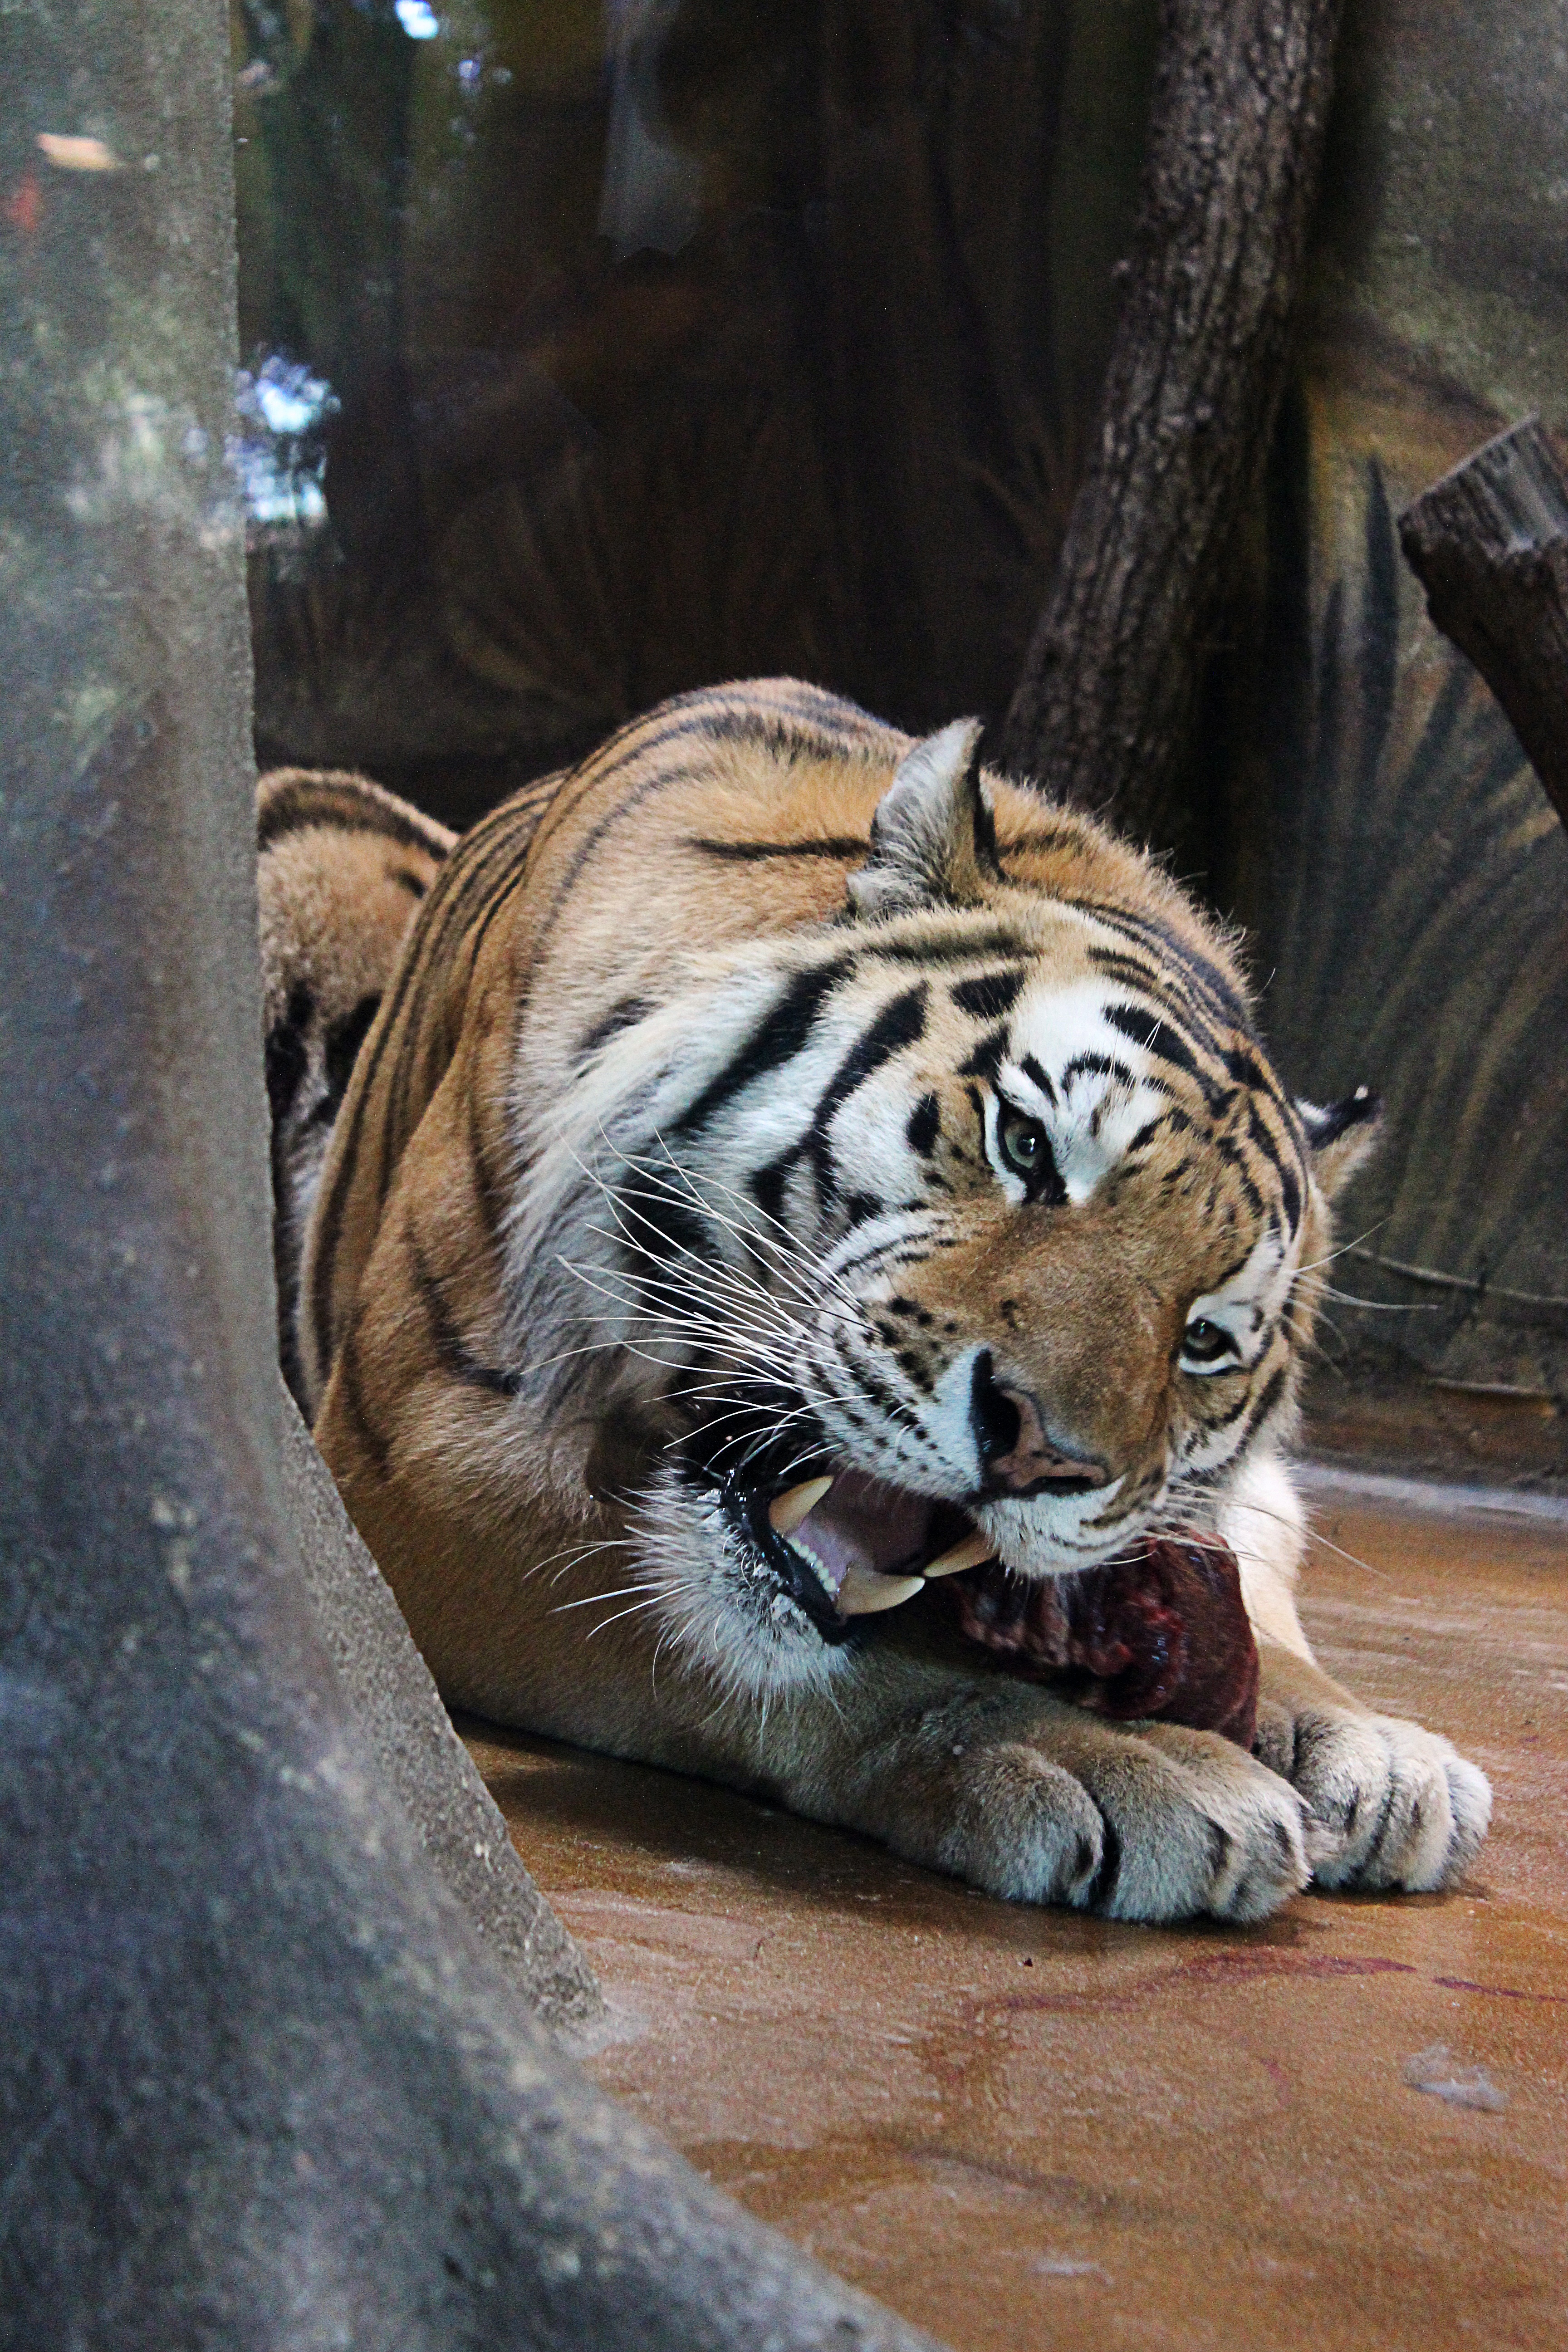
animal, wildlife, wild, zoo, food, rapid, mammal, meat, fauna, tiger, beast, dangerous, big cats, big tiger, cat like mammal